Ottomanism

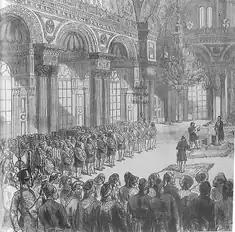
Opening of the first Ottoman Parliament after the proclamation of the Ottoman Constitution of 1876

Ottomanism or Osmanlılık (. ) was a concept which developed prior to the 1876–1878 First Constitutional Era of the Ottoman Empire. Its proponents believed that it could create the Unity of the Peoples, , needed to keep religion-based millets from tearing the empire apart.